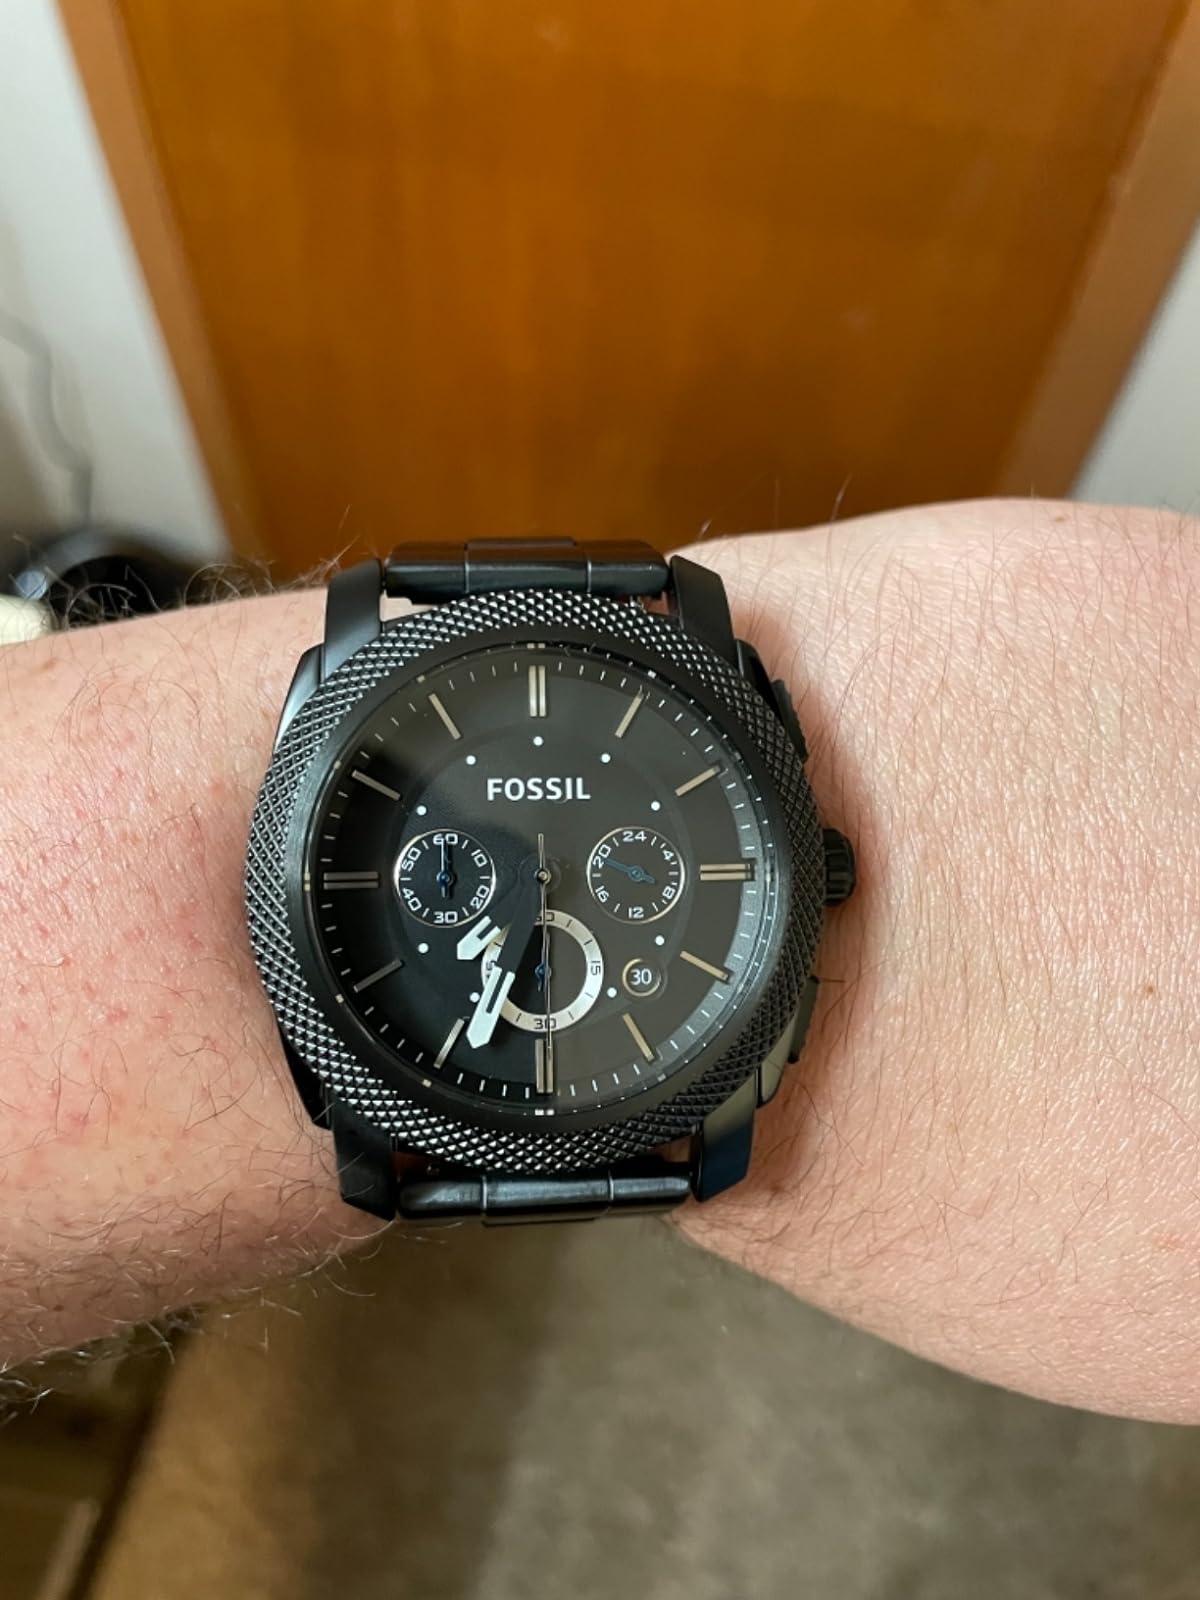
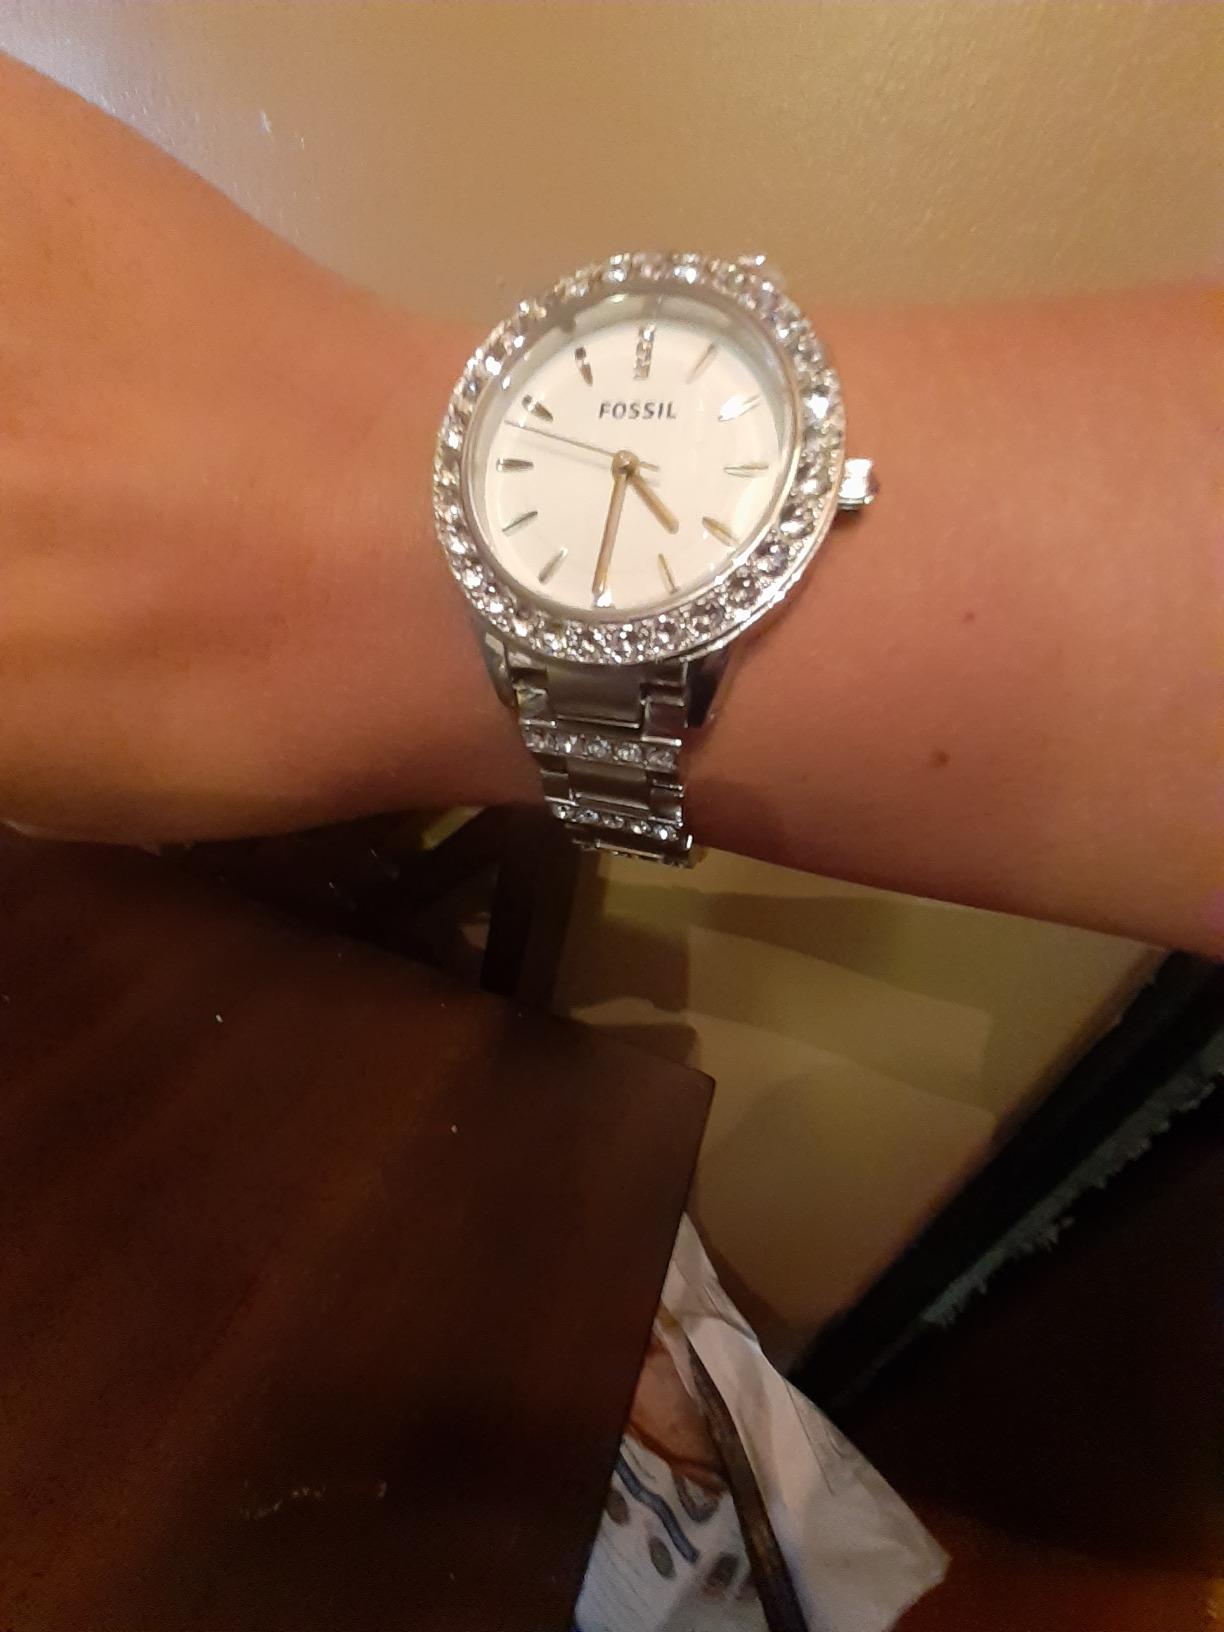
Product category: accessories_watch
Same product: no